Landon Ronald

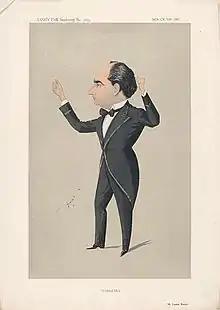

Sir Landon Ronald (born Landon Ronald Russell) (7 June 1873 – 14 August 1938) was an English conductor, composer, pianist, teacher and administrator.